Amadeo Marco Ilincheta

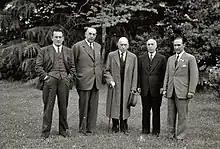
Marco (1fL) with Julio Urquijo (c) during his homage session, 1949

Marco's second term as alcalde and the first term as diputado foral is marked by debates on . He was skeptical about the secular nature of the original draft statute but backed its version amended during the rally of Navarrese alcaldes in Estella; in the Carlist press mouthpiece "" he mobilized support from local town halls. In late 1931 Marco grew increasingly suspicious of the left-wing course adopted by the Diputación; in particular, he was enraged by its decision not to support financially the construction of a new seminary in Pamplona. Eventually, as a means of protest in December 1931 Marco resigned from the Navarrese self-government; his resignation was accepted in 1933. As alcalde he also first systematically ignored an official order to remove crucifixes from Navascués schools, and then in 1932 he violently opposed an attempt to enforce it. At the time he was already noted as member of Juventud Jaimista. It is not clear whether he continued as alcalde into the mid-1930s.